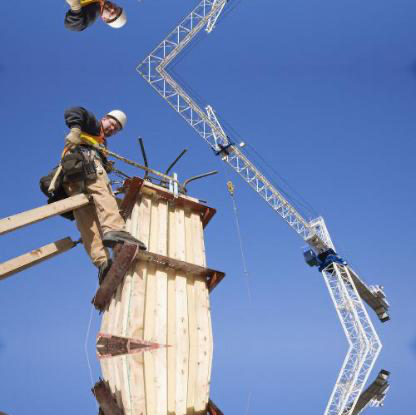
Objects in the image:
label: helmet
label: helmet